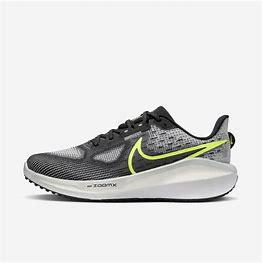
Brand: Nike
Model: Vomero 17